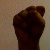
The image shows a hand gesture representing the letter 'S' in Indian Sign Language.